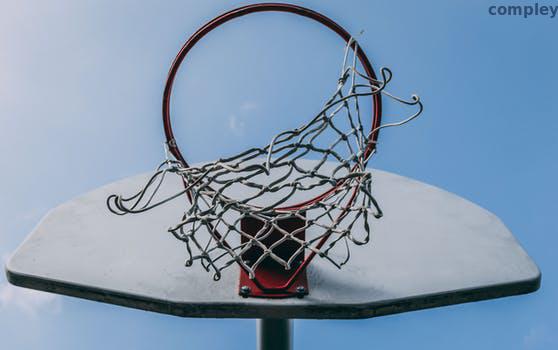
Label: Watermark